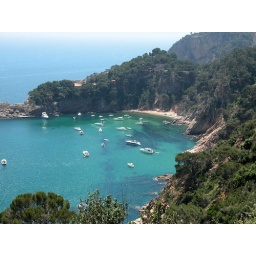
The best way to get to the beach is by boat (read yacht)